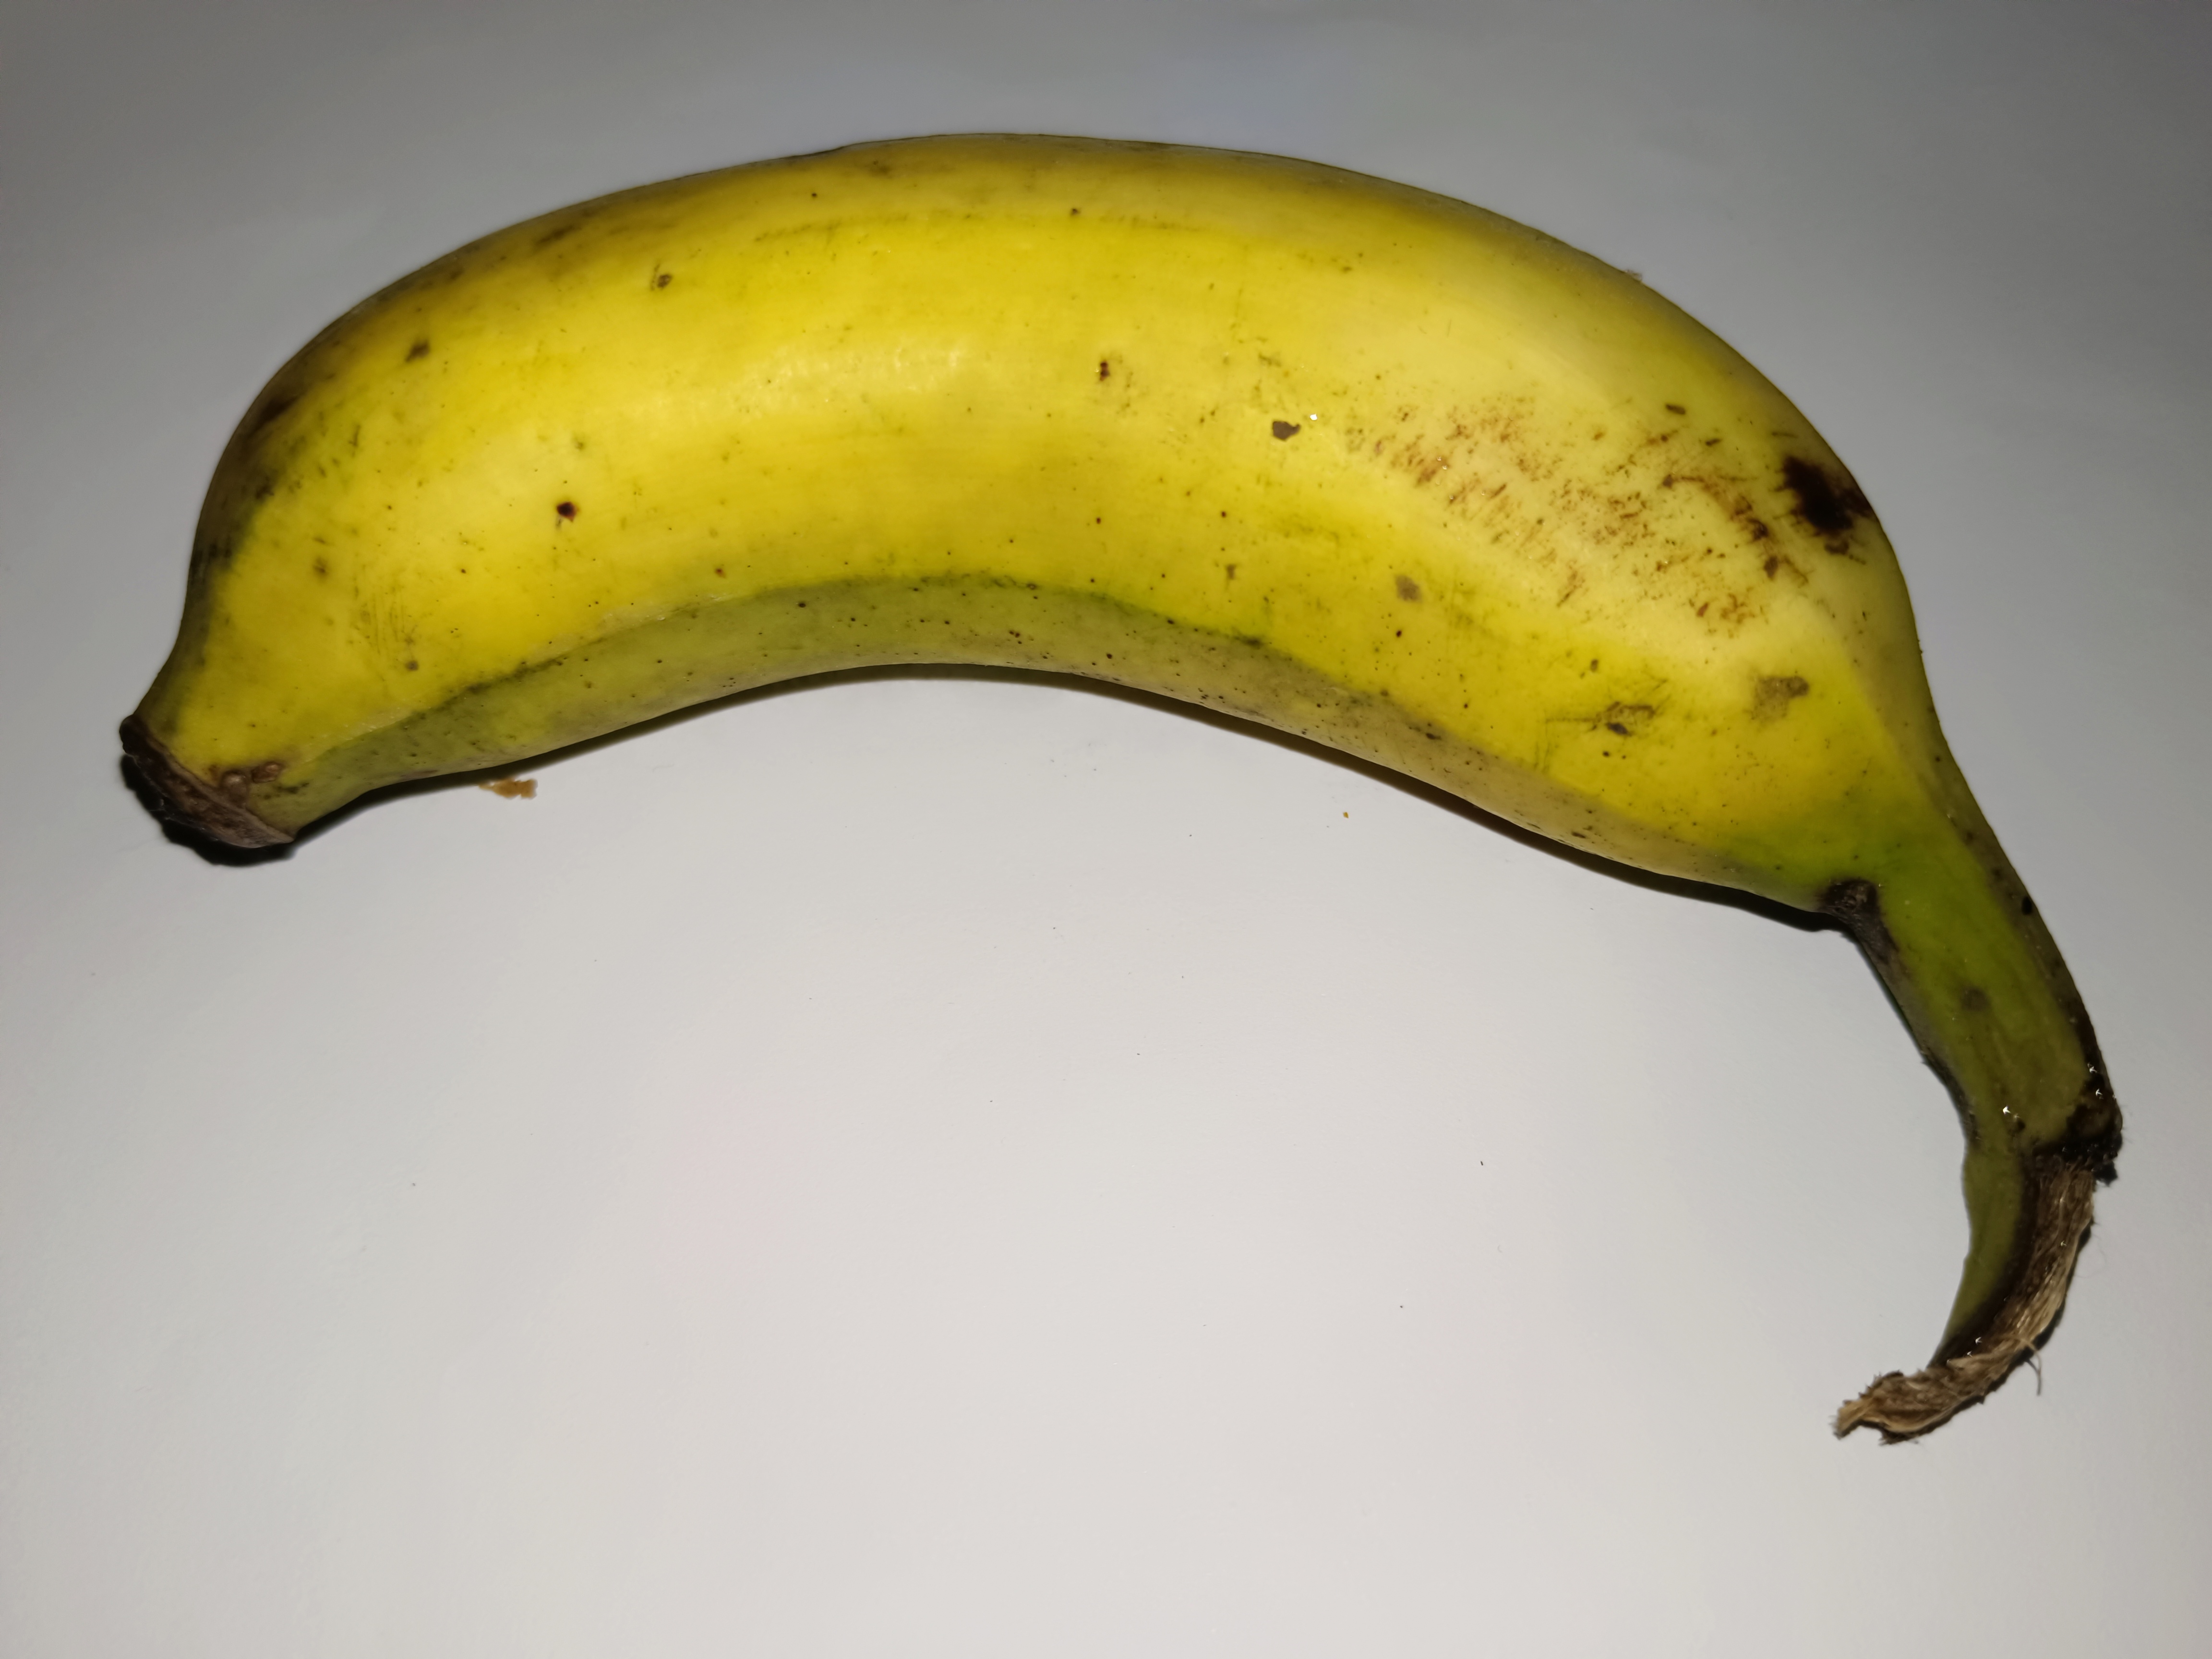
Banana variety: Shobri